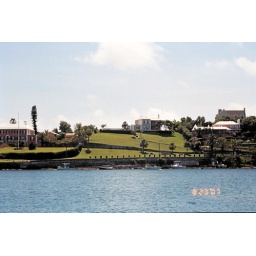
This was in Bermuda. This lawn was so steep, it looked like you would need a mountain goat to mow it!